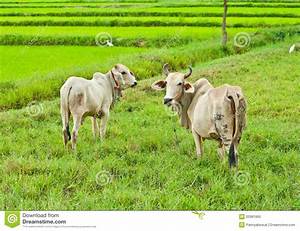
Label: cow